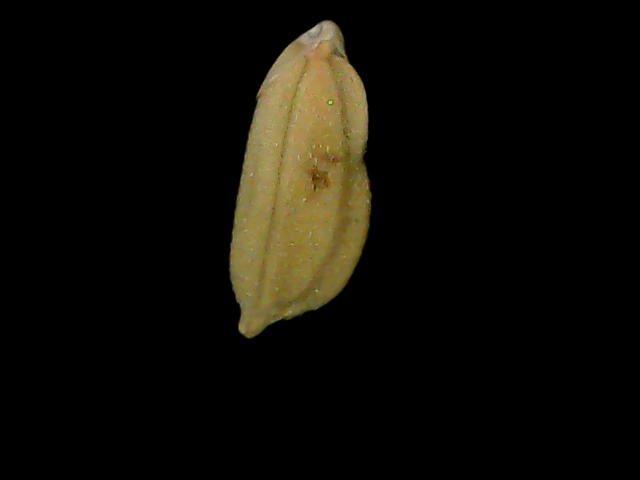
Rice variety: Bd76